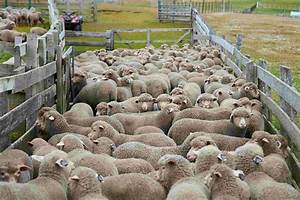
Label: sheep